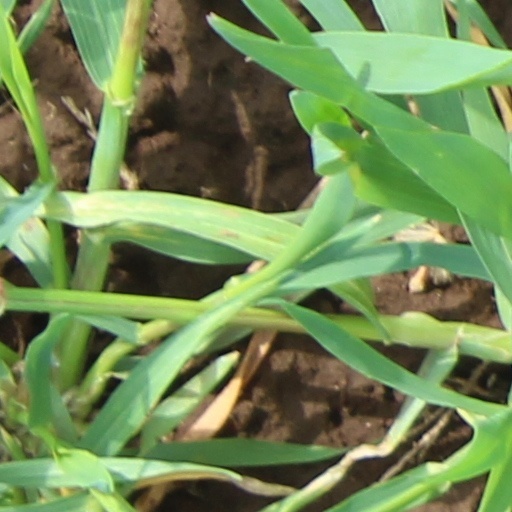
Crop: wheat